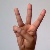
The image shows a hand gesture representing the letter 'W' in Indian Sign Language.